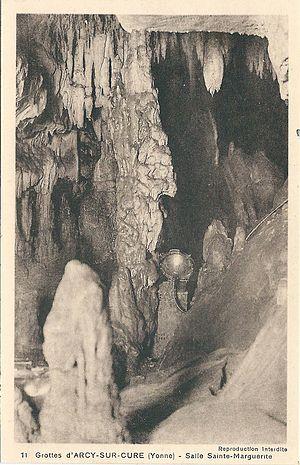
Grande grotte, site d'Arcy-sur-Cure, Yonne, Bourgogne, France
Les grottes d'Arcy-sur-Cure sont situées sur la commune d'Arcy-sur-Cure dans le département de l'Yonne en Bourgogne-Franche-Comté, France. La plupart abritent des sites archéologiques préhistoriques et certaines sont des grottes ornées d'art pariétal.